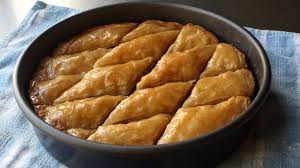
Yemek: baklava